Burrowing owl

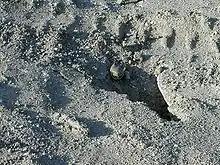
A burrowing owl makes a home out of a buried piece of pipe.

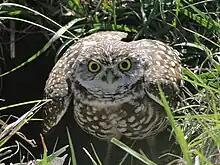
"A. c. floridana" by its burrow in Florida

The burrowing owl is endangered in Canada and threatened in Mexico. It is a state threatened species in Colorado and Florida and a California species of special concern. It is common and widespread in open regions of many Neotropical countries, where they sometimes even inhabit fields and parks in cities. In regions bordering the Amazon Rainforest they are spreading with deforestation. It is therefore listed as Least Concern on the IUCN Red List. Burrowing owls are protected under the Migratory Bird Treaty Act in Canada, the United States, and Mexico. They are also included in CITES Appendix II. NatureServe lists the species as "Apparently Secure".